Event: Nepal Earthquake
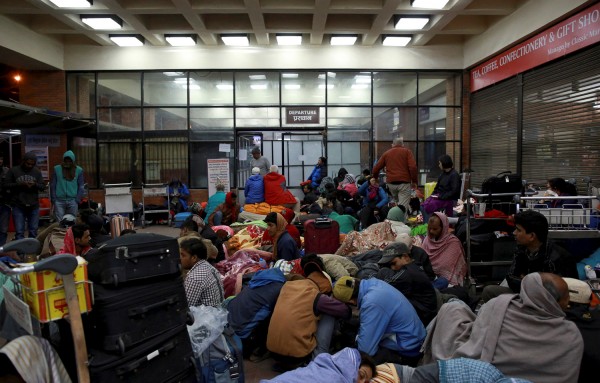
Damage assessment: no_damage